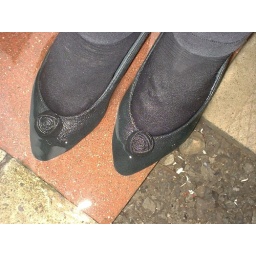
Kim brand new green suede low heels shoes wet in garden.